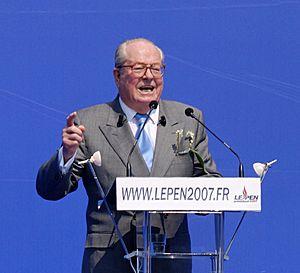
Jean-Marie Le Pen à la tribune lors du défilé du Front National en l'honneur de Jeanne d'Arc.
Dieudonné M'Bala M'Bala, dit Dieudonné, est un humoriste, acteur et militant politique français, né le 11 février 1966 à Fontenay-aux-Roses.